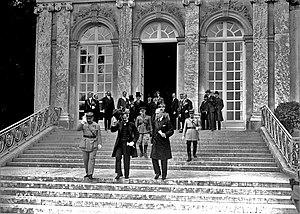
4-6-20, signature de la Paix avec la Hongrie, départ des délégués hongrois [sur les marches du perron]